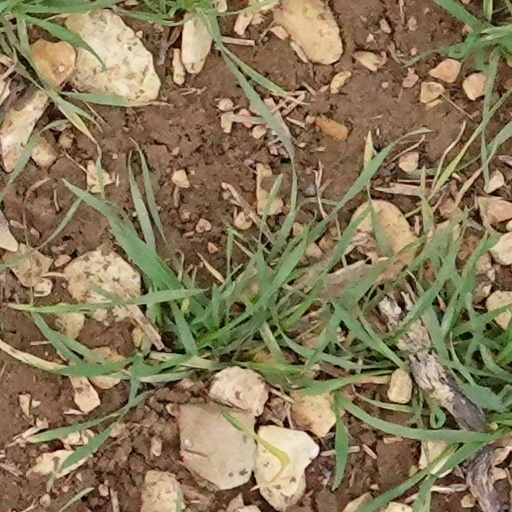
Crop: wheat